JWoww

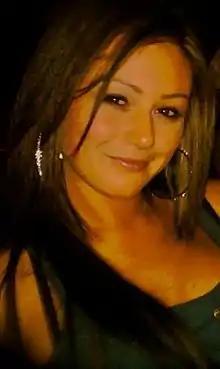
JWoww in 2010

Jennifer Lynn Farley (born February 27, 1985), also known as JWoww, is an American television personality. She first came to prominence as one of the eight main cast members in the MTV reality series "Jersey Shore", and is a main cast member of its spin-offs, "Snooki & Jwoww", "Snooki & Jwoww: Moms with Attitude", and "". She has also made several appearances on other shows, such as "TNA Impact!", "Disaster Date" and "Marriage Boot Camp: Reality Stars".